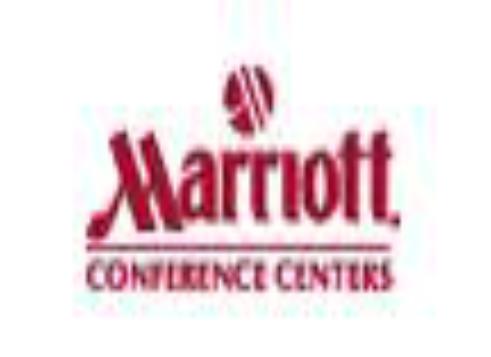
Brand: Marriott International
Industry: Others